Severija Janušauskaitė

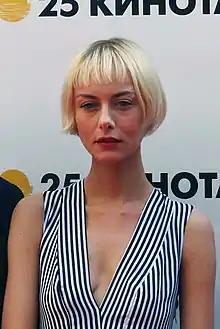
Janušauskaitė in 2014

Severija Janušauskaitė (born 22 October 1981) is a Lithuanian stage and film actress, occasionally performing as a singer, composer, costume designer and fashion model. She is well known for her role in the drama film "Star" (2014), for which she received an Award for Best Actress at the Kinotavr Film Festival, a Golden Eagle Award for Best Supporting Actress as well as Nika Award and White Elephant Award nominations in several categories. Other popular works include the comedy film "The Norseman" (2015) as well as the TV series "The Optimists" and "Babylon Berlin" (both 2017).